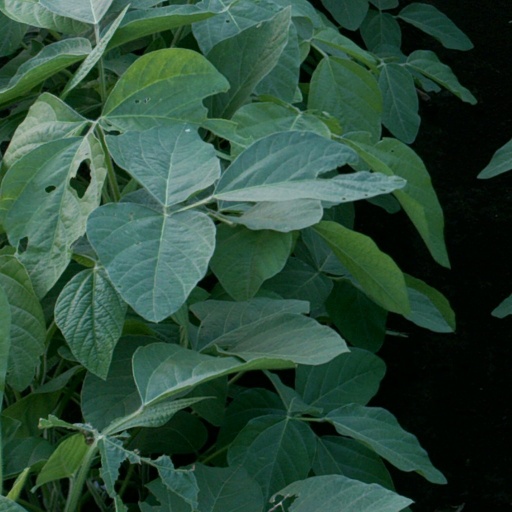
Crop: soybean